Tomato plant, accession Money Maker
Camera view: bottom (45 deg); turntable rotation: 210 degrees
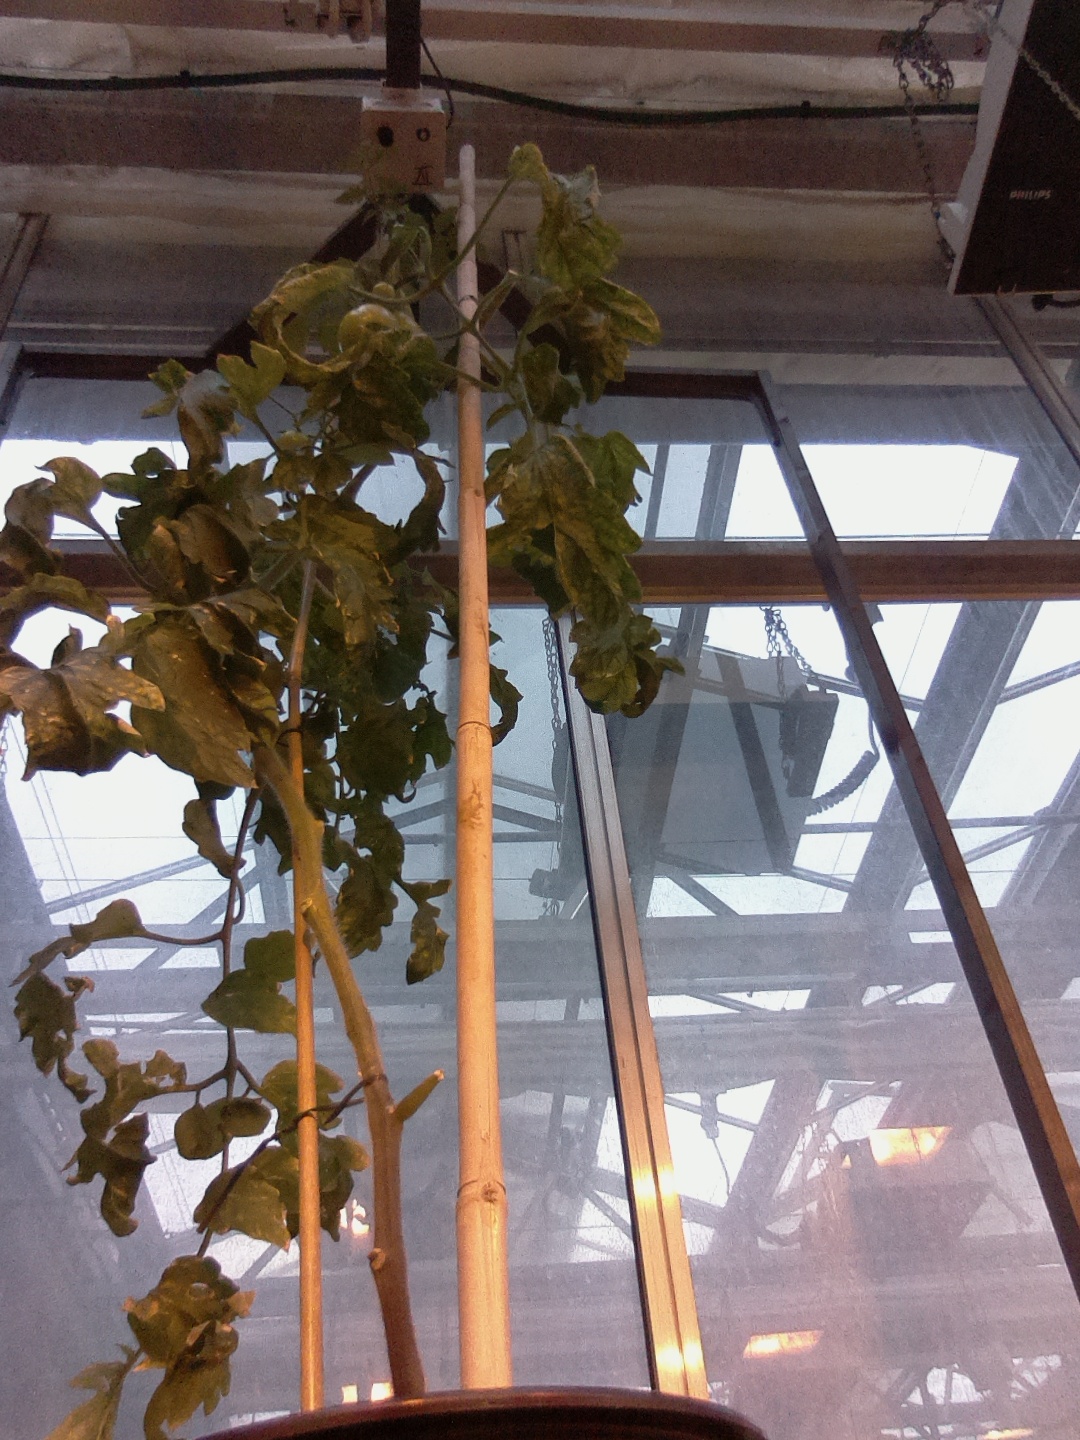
BBCH growth stage 78: 80% -90% of final fruit size